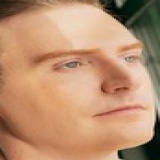
ca sĩ Kyo York